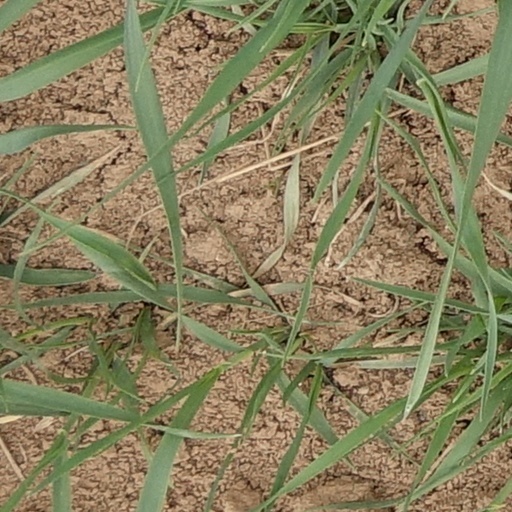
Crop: wheat